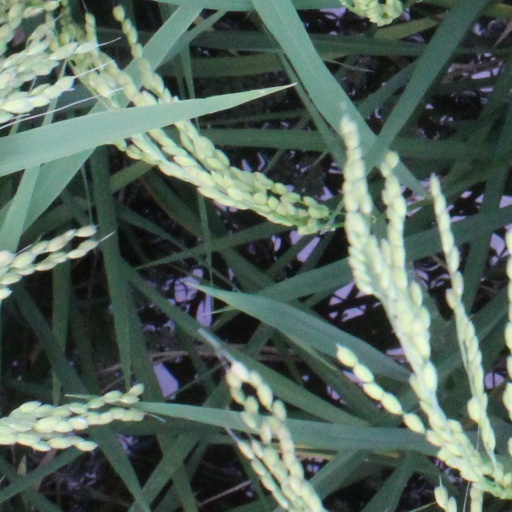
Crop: rice